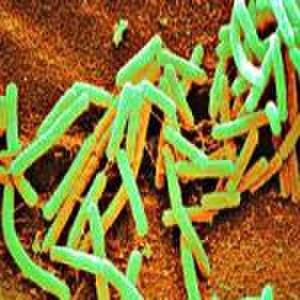
Bacillus subtilis est une bactérie catalase-positive que l'on trouve habituellement dans le sol, mais c'est surtout une espèce ubiquitaire.